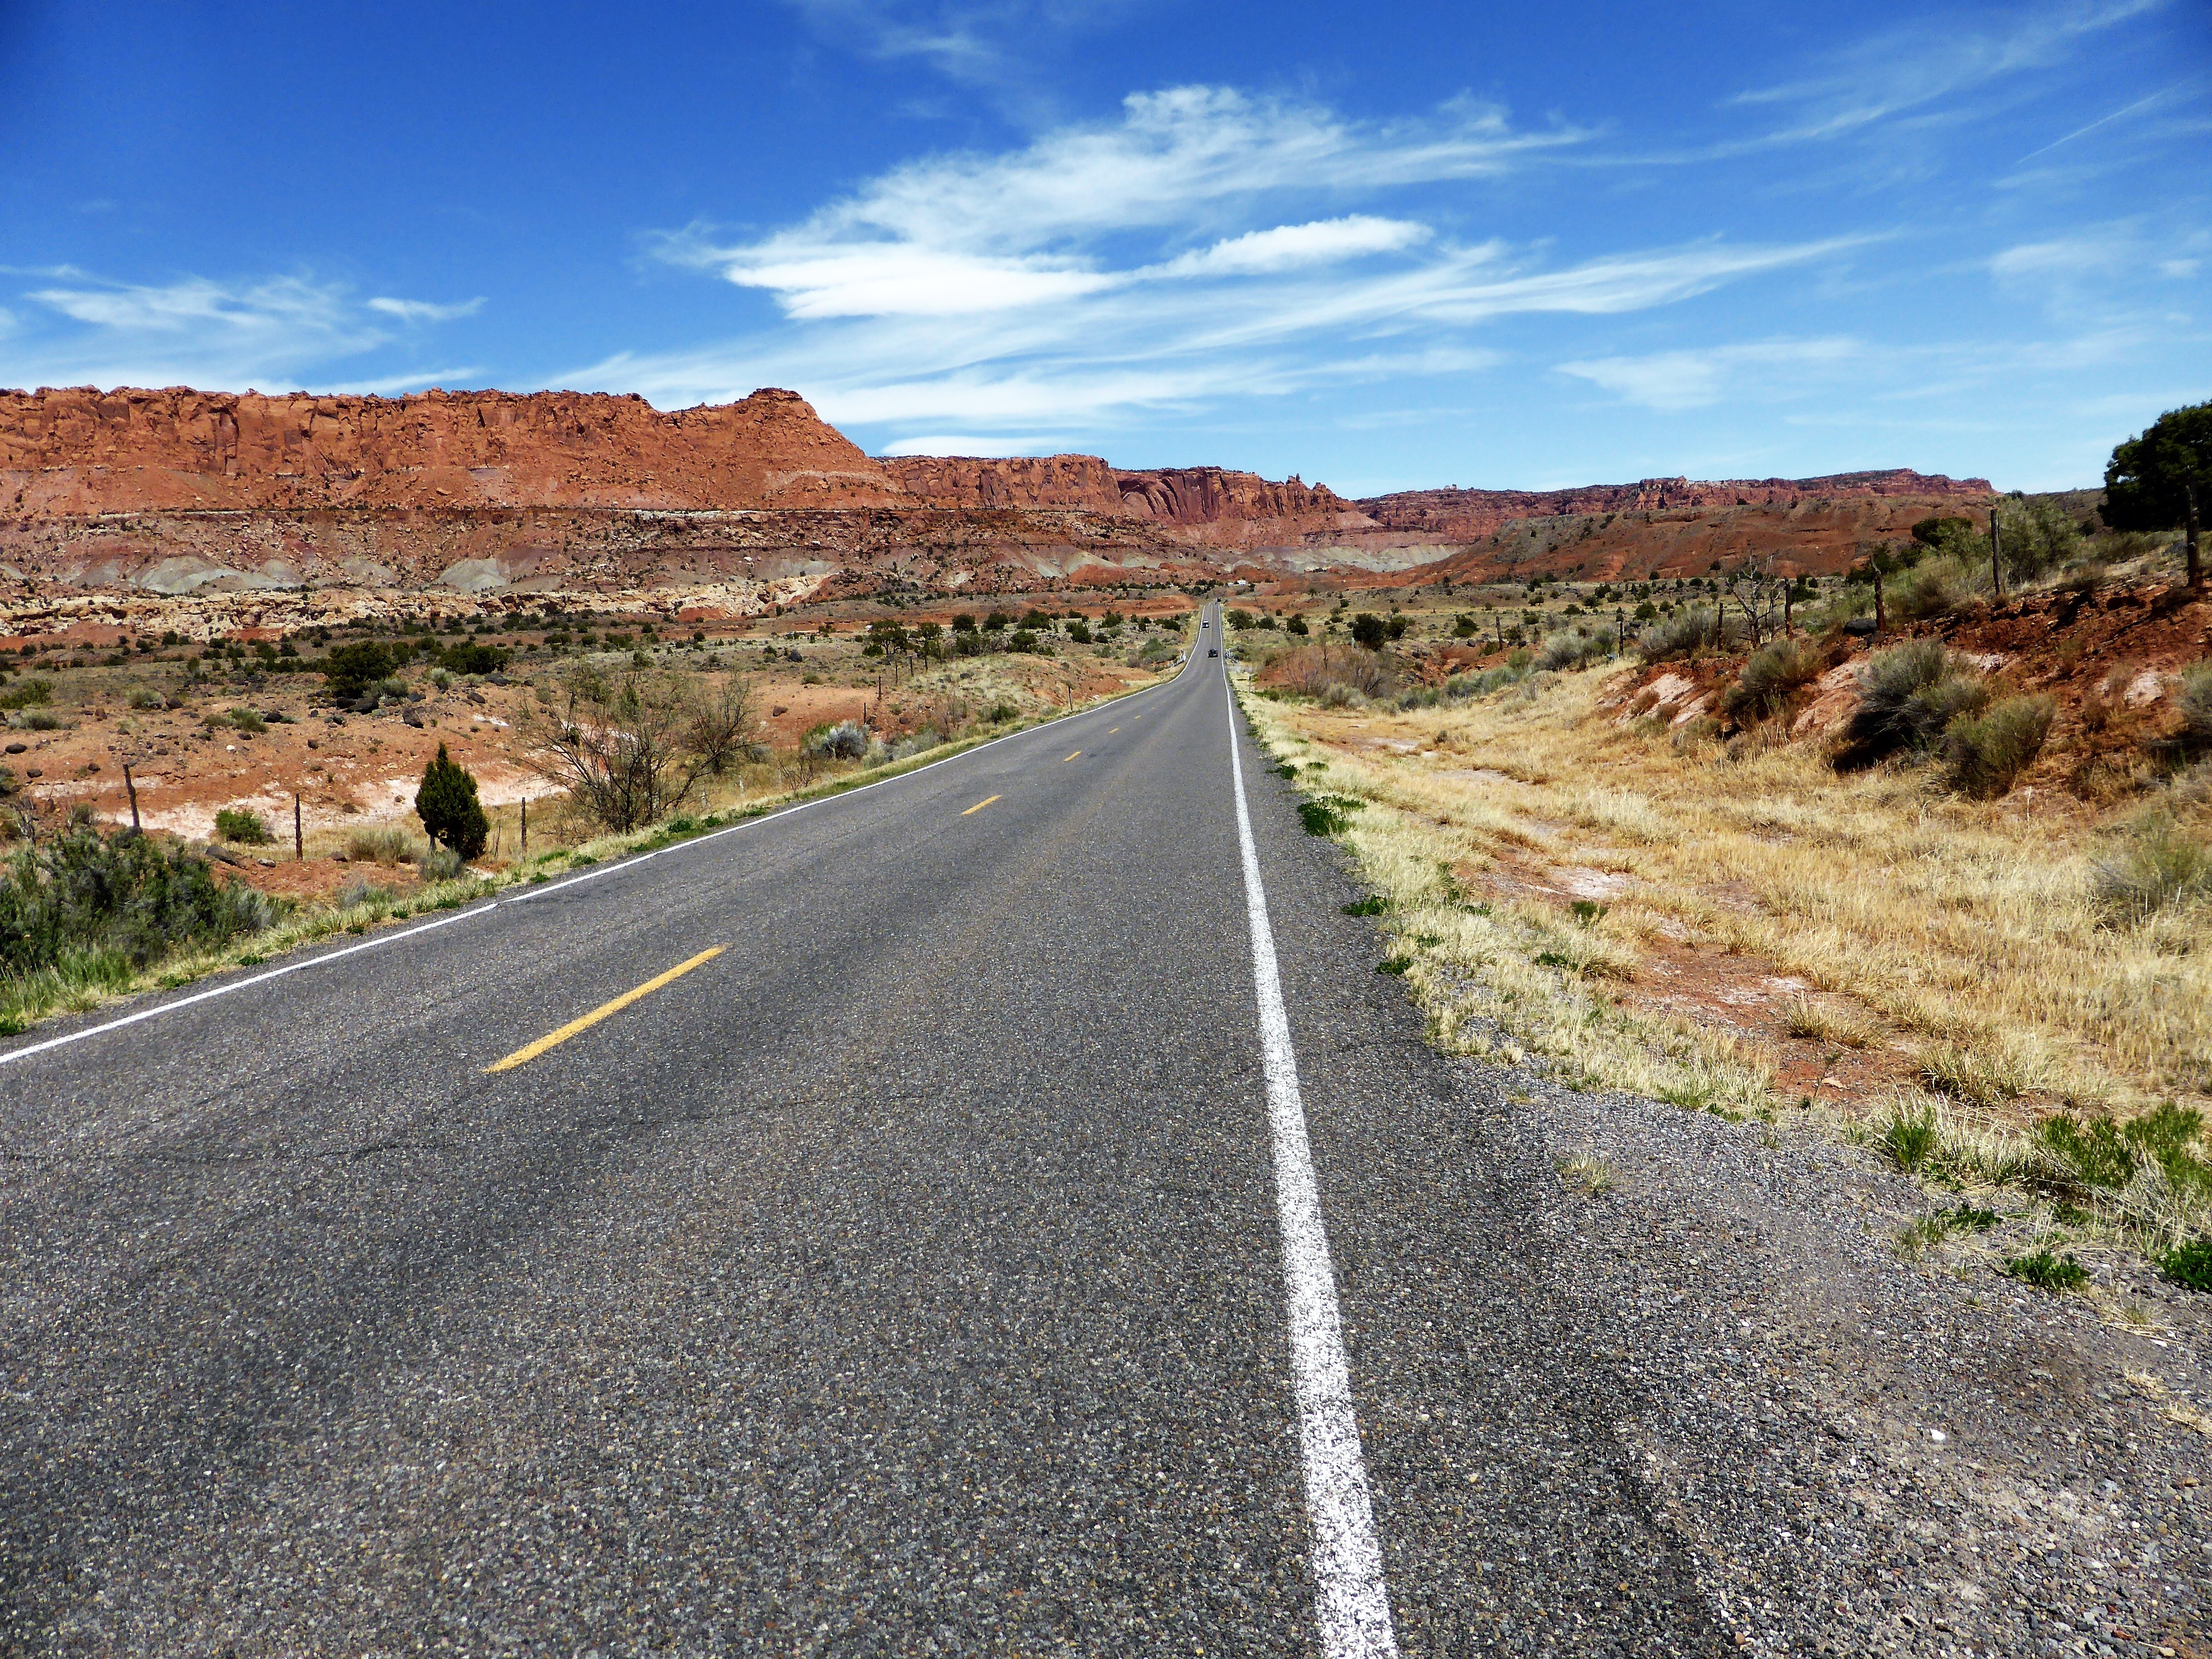
landscape, nature, mountain, road, trail, hill, view, highway, valley, asphalt, dirt road, transport, holiday, soil, silence, lane, road trip, infrastructure, wide, rural area, emptiness, verte, mountain pass, road surface, nonbuilding structure